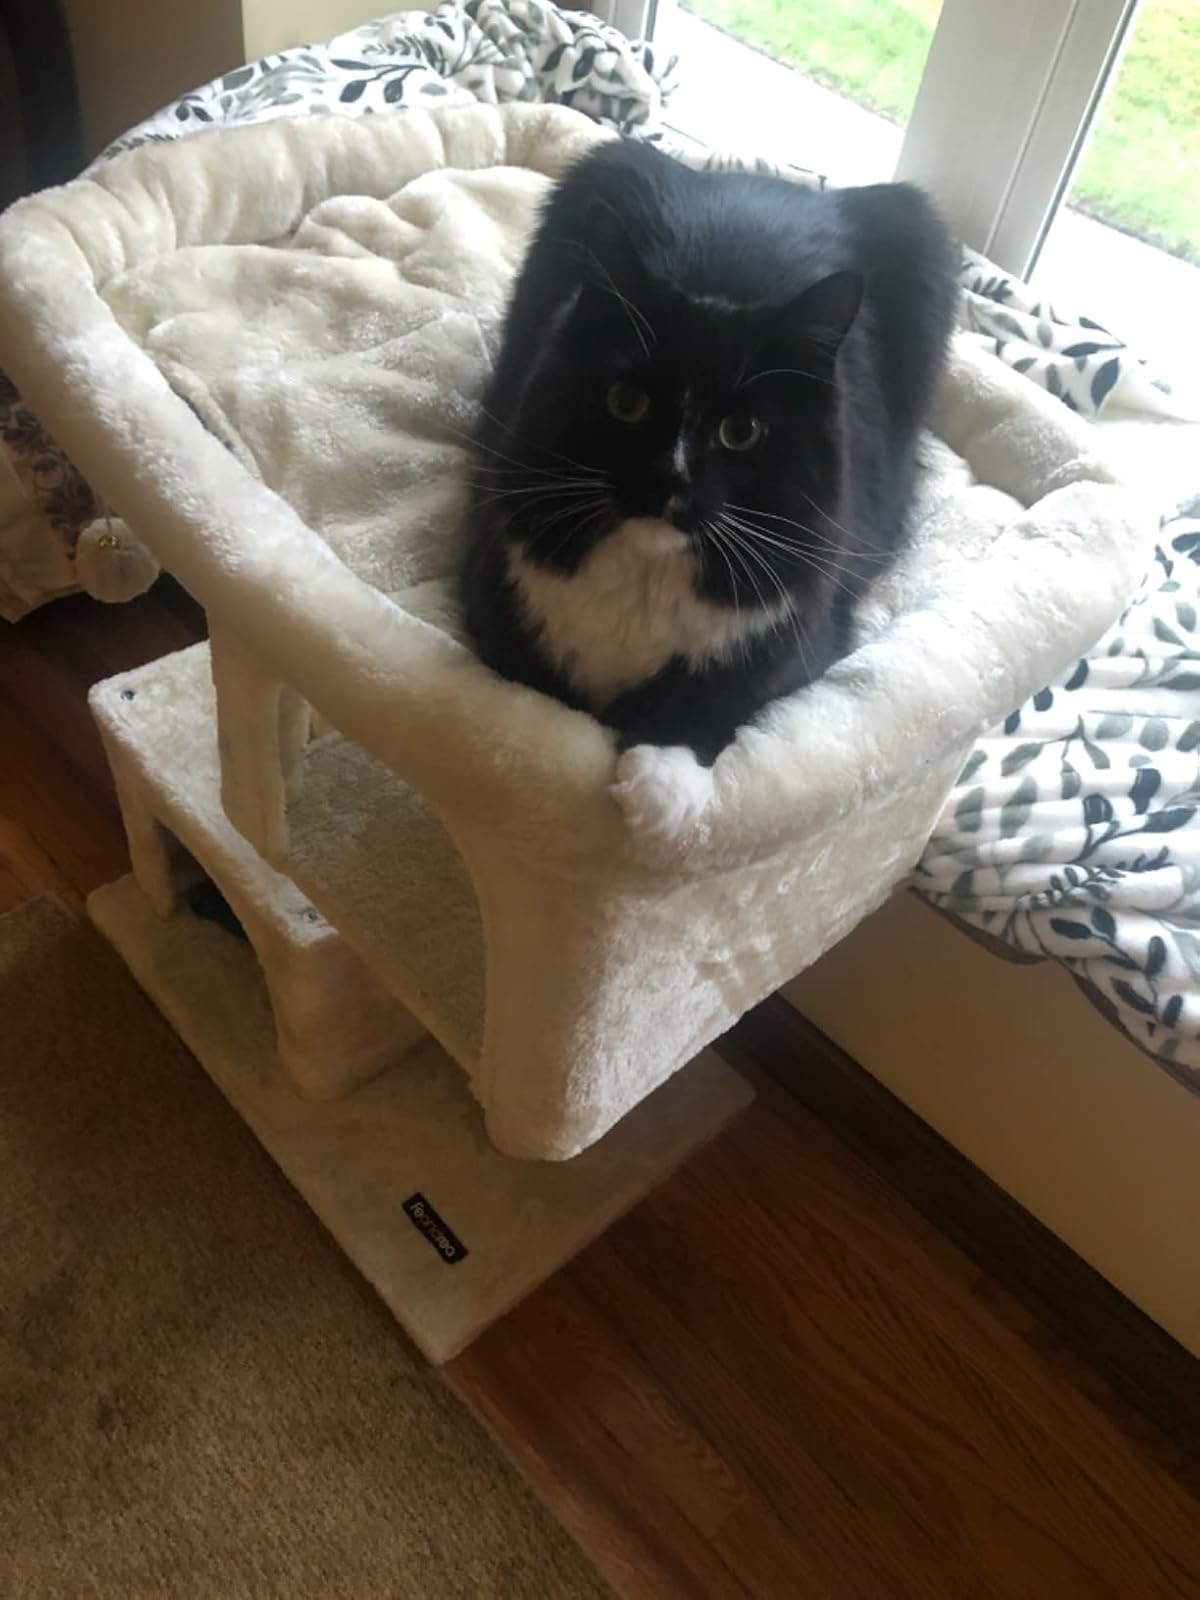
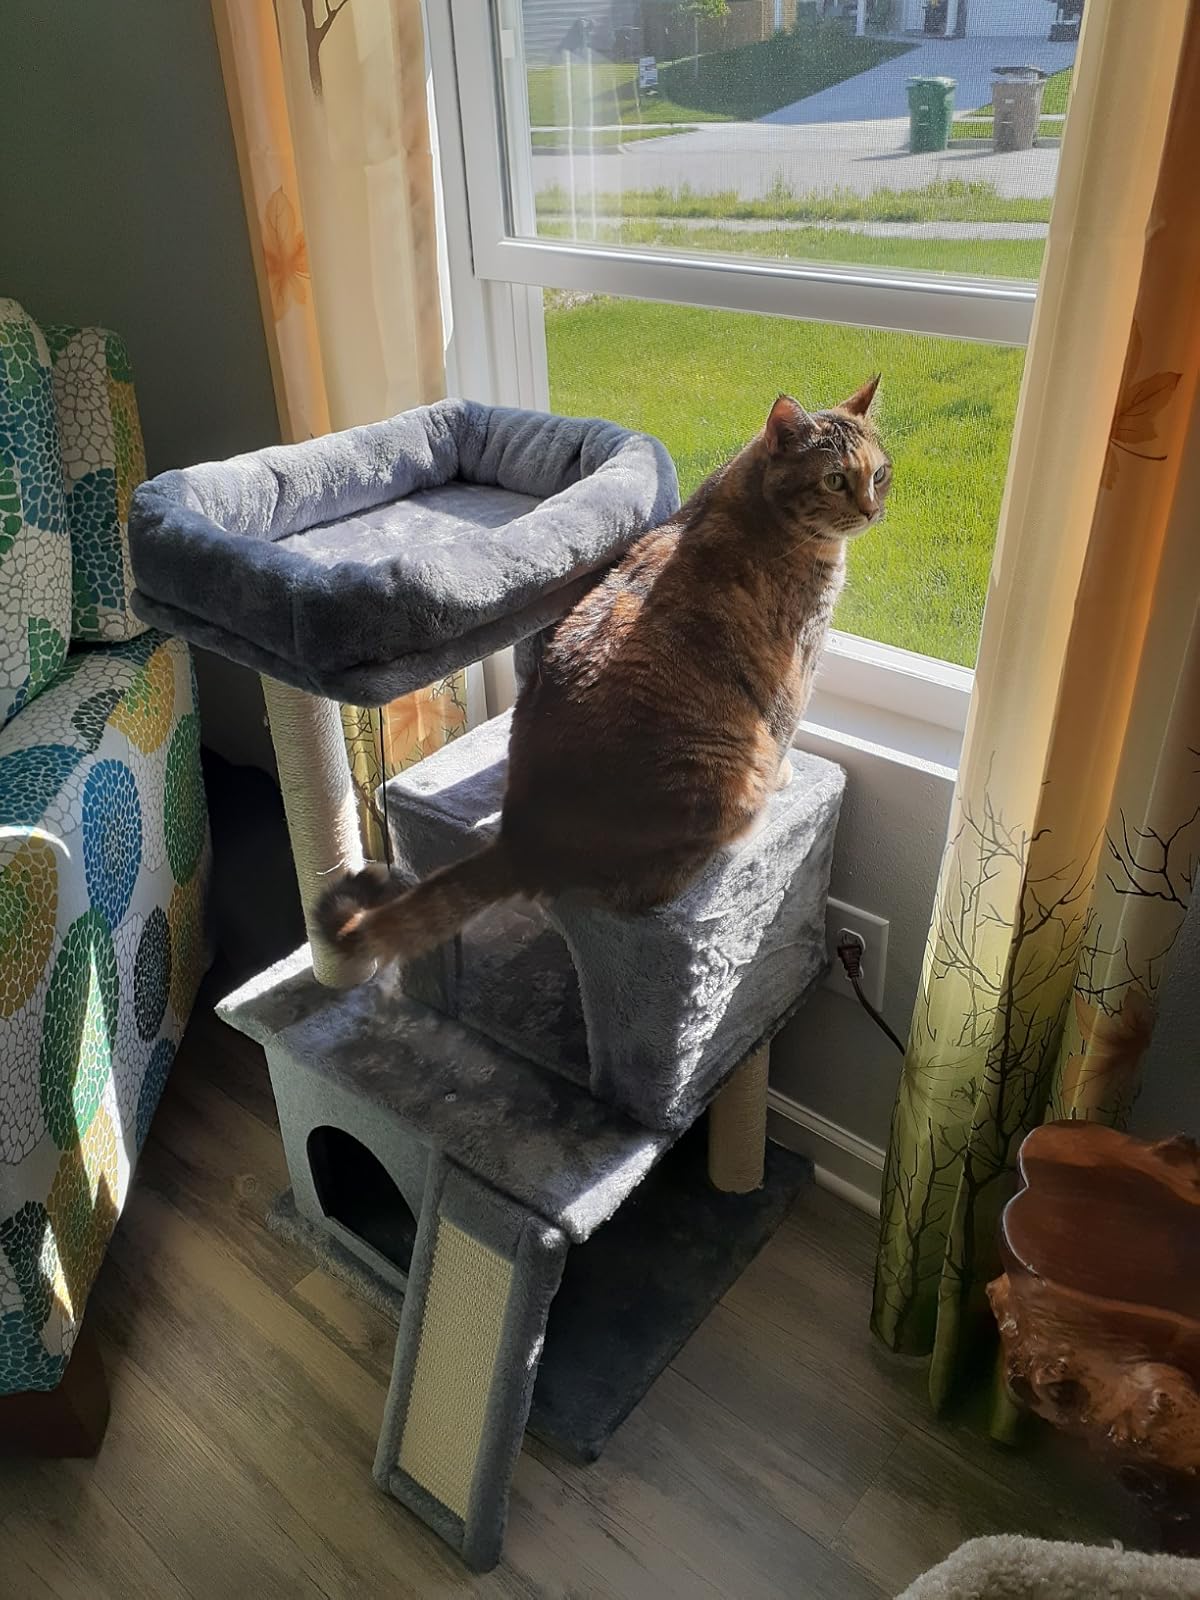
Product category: items_cat tree
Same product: no